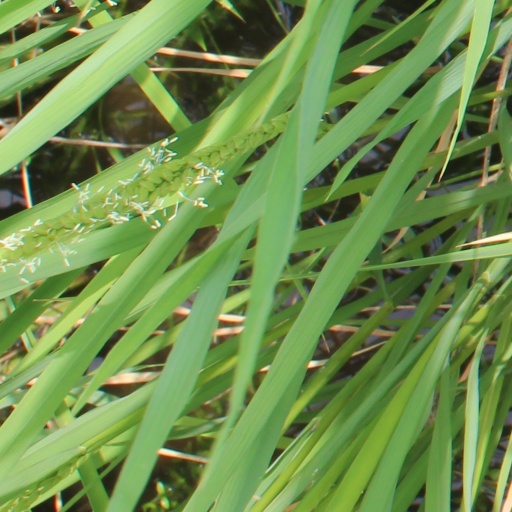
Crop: rice